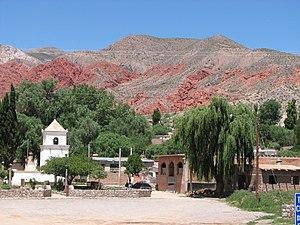
Uquía est un village argentin de la province de Jujuy, dans le département de Humahuaca. Situé à 2 824 m d'altitude, dans la Quebrada de Humahuaca, il regroupe 525 habitants.